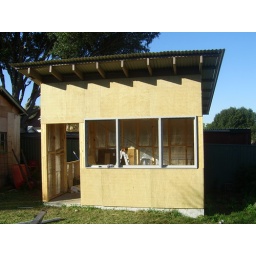
The window will be louvres with a fixed pane of glass in the middle. Door off the house.